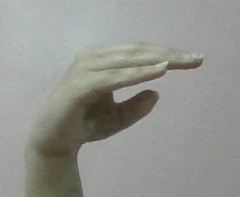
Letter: jeem